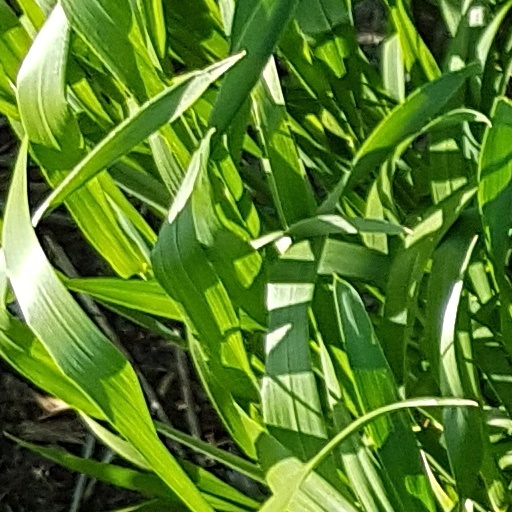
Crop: wheat